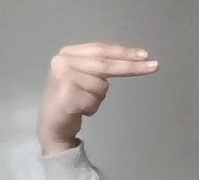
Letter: ain